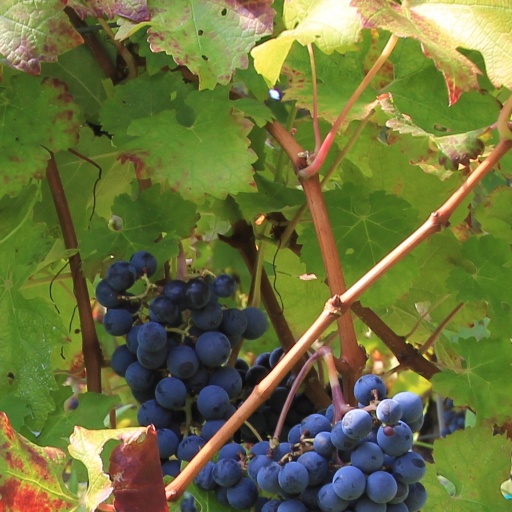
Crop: grape